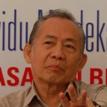
Age: 71